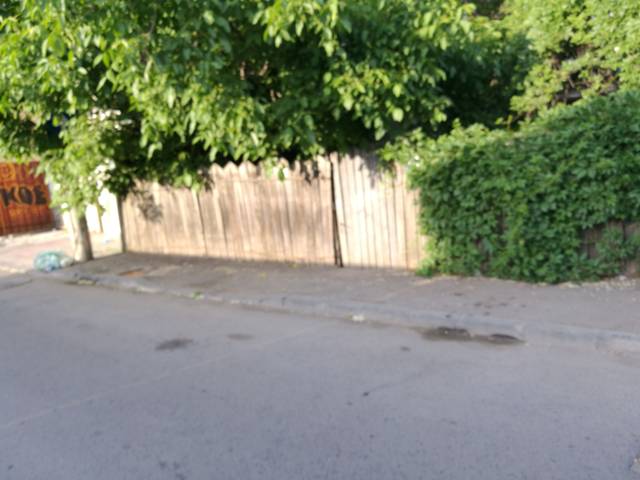
Region: Romania
Coordinates: 44.49, 26.092